Heart Full of Soul

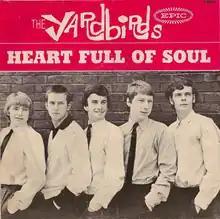
1965 US single picture sleeve with Eric Clapton

Less than three months after "For Your Love", "Heart Full of Soul" was released as the Yardbirds' first single since Clapton's departure. In the UK, Columbia issued it on 4 June 1965, with Epic Records following on 2 July 1965 in the US. The picture sleeve used by Epic featured a photo of the Clapton lineup instead of the Beck lineup; Epic's "For Your Love" album, released the month before, included a photo of Beck, but no image nor mention of Clapton. Epic released the group's next single, "I'm a Man", without a picture sleeve; Columbia did not use images for their 45s. In the UK, "Evil Hearted You", another Gouldman song, was the follow-up single. "Steeled Blues", a blues instrumental featuring Beck on slide guitar and Relf on harmonica, is included as the single's B-side.